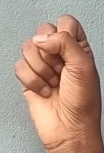
ASL sign: S